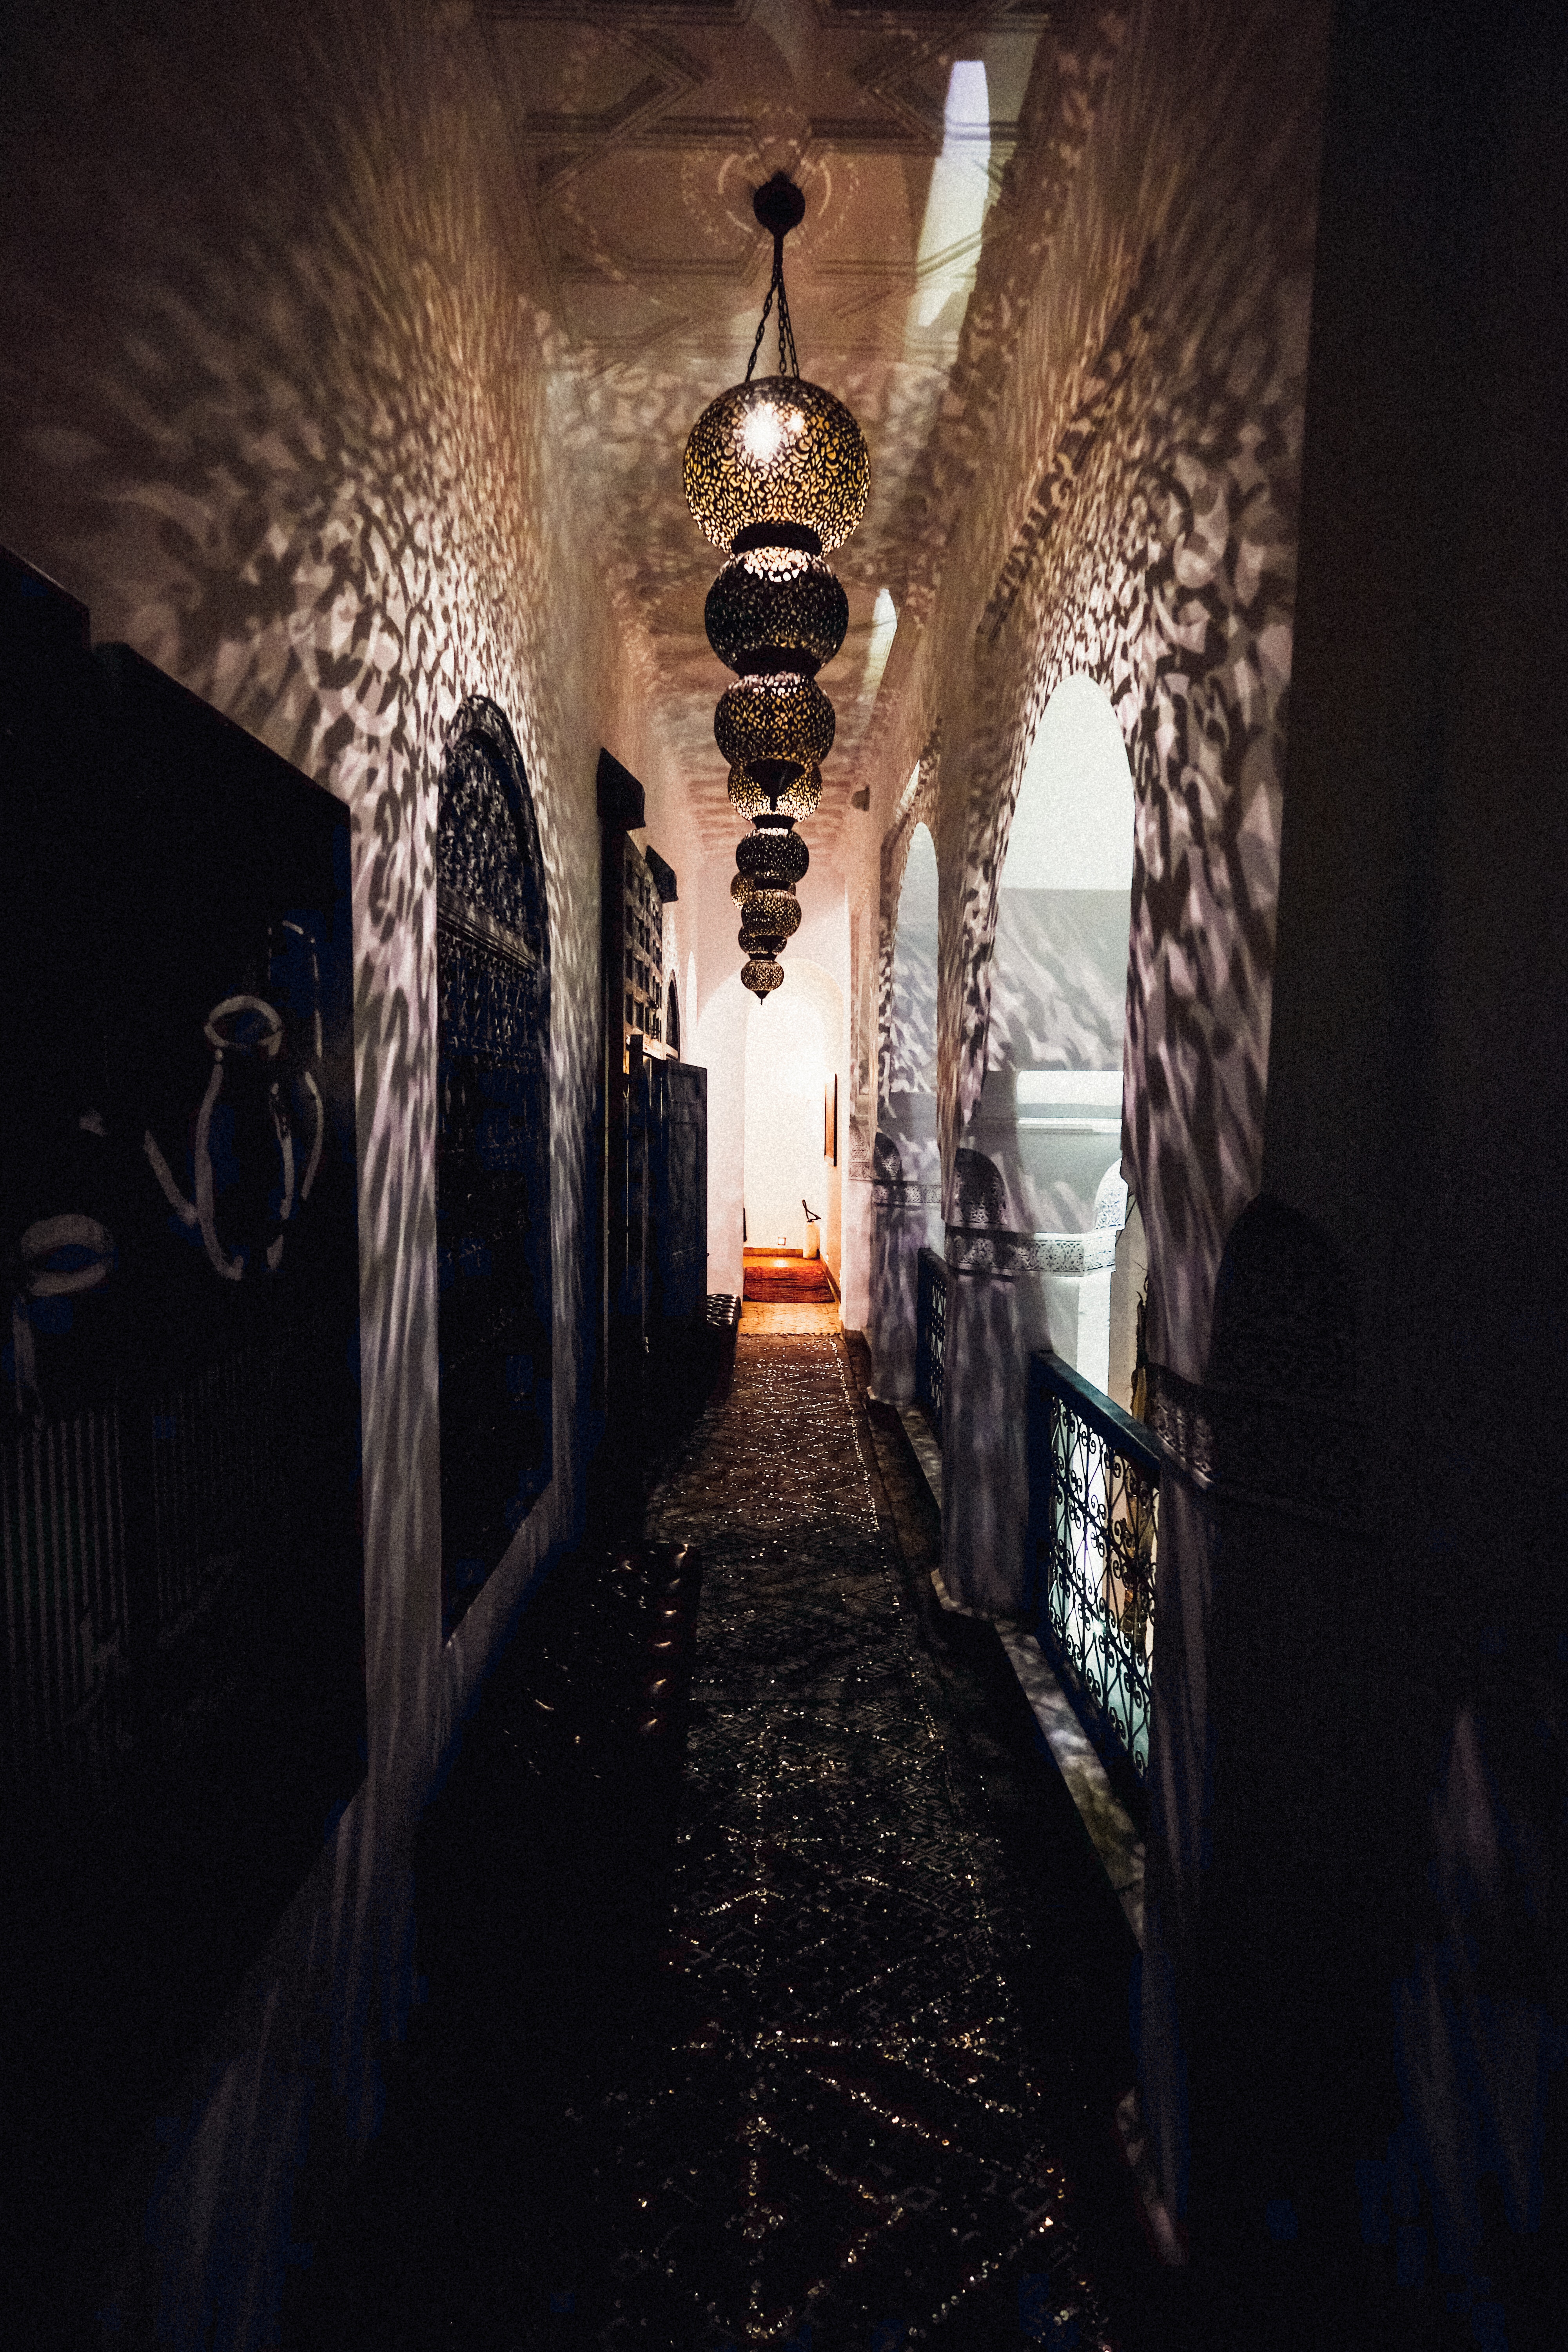
light, lighting, architecture, water, arch, wall, light fixture, infrastructure, building, night, alley, darkness, ceiling, photography, city, street, plant, symmetry, road, lamp, walkway, house, tourism